Bondelswarts Rebellion

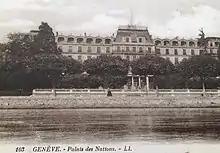
Palace of Nations, the original home of the League of Nations in Geneva, where the Permanent Mandates Commission convened in the 1920s

Shortly after the Bondelswarts affair, South Africa was due to answer questions on its 1921 annual report at the Permanent Mandates Commission. However, South Africa failed to send anyone to appear before the Permanent Mandates Commission, and the Permanent Mandates Commission minutes simply record that the Permanent Mandates Commission would seek information about the rebellion and its repression.